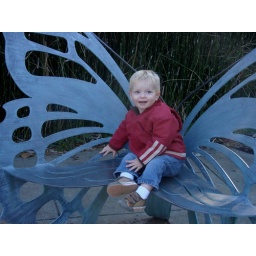
sitting in the butterfly chair